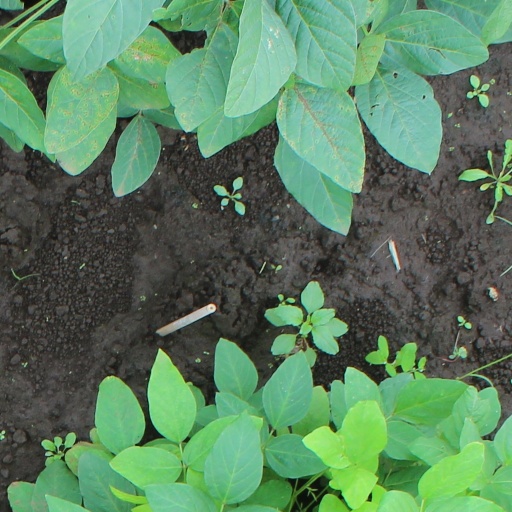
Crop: soybean